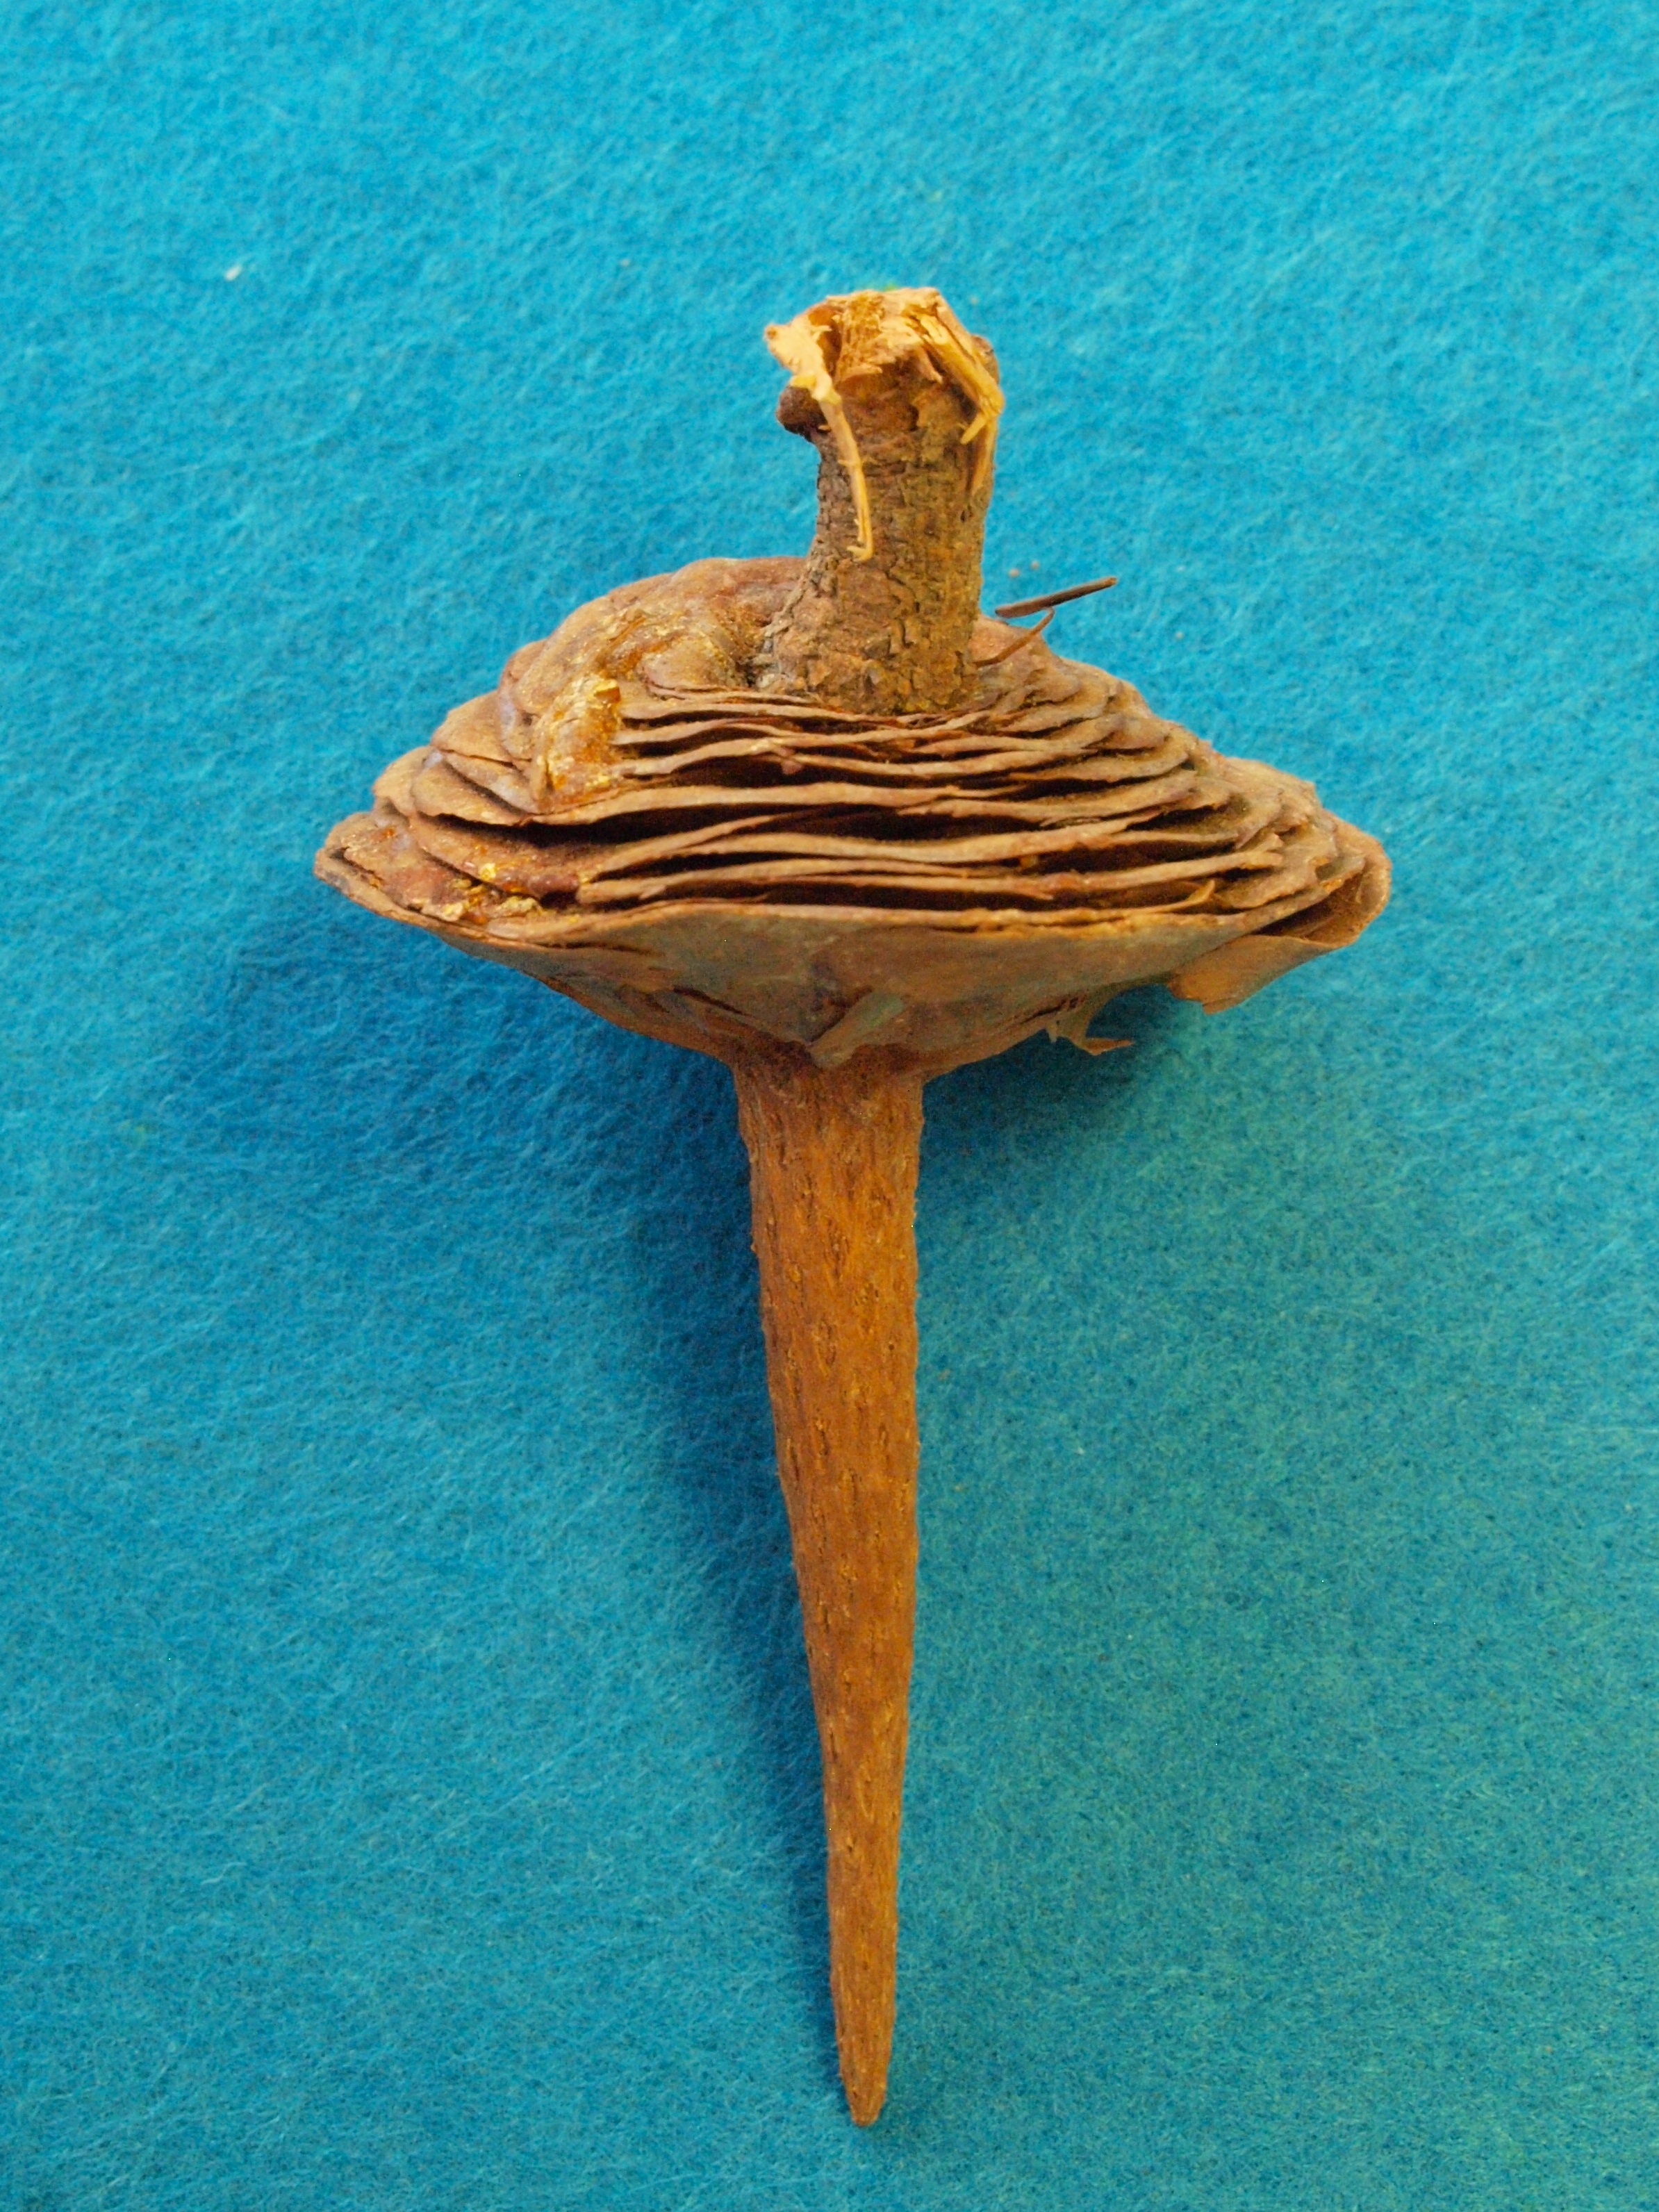
hand, wood, cedar, spindle, cedrus, cedar base, pine green